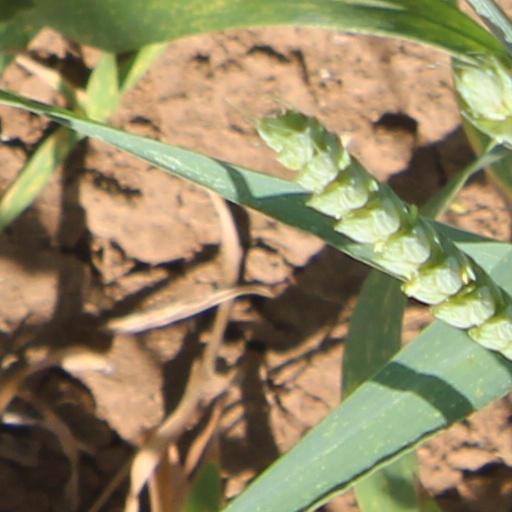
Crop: wheat